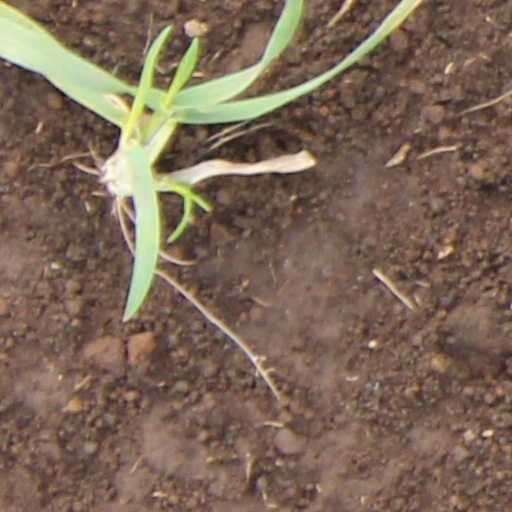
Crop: wheat